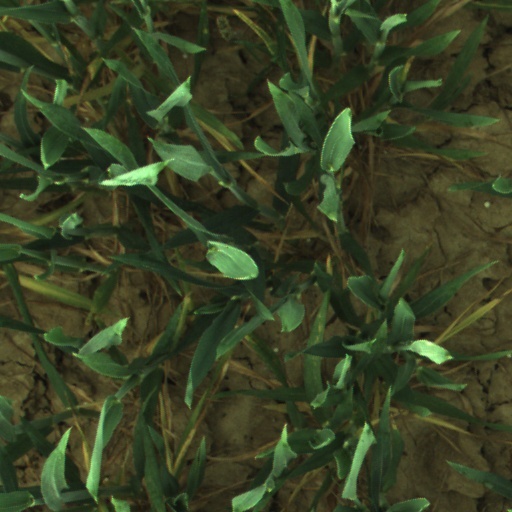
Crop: wheat